Hot Space

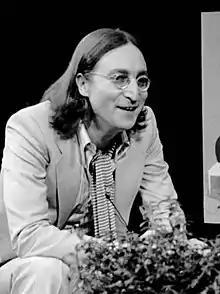
"Life Is Real" was written in honor of murdered Beatles vocalist John Lennon.

Mercury wrote "Life Is Real" as a tribute to John Lennon, whose murder in 1980 had also previously prompted the band to perform his song "Imagine" on tour. It is also one of the few Mercury songs whose lyrics were written before the music.